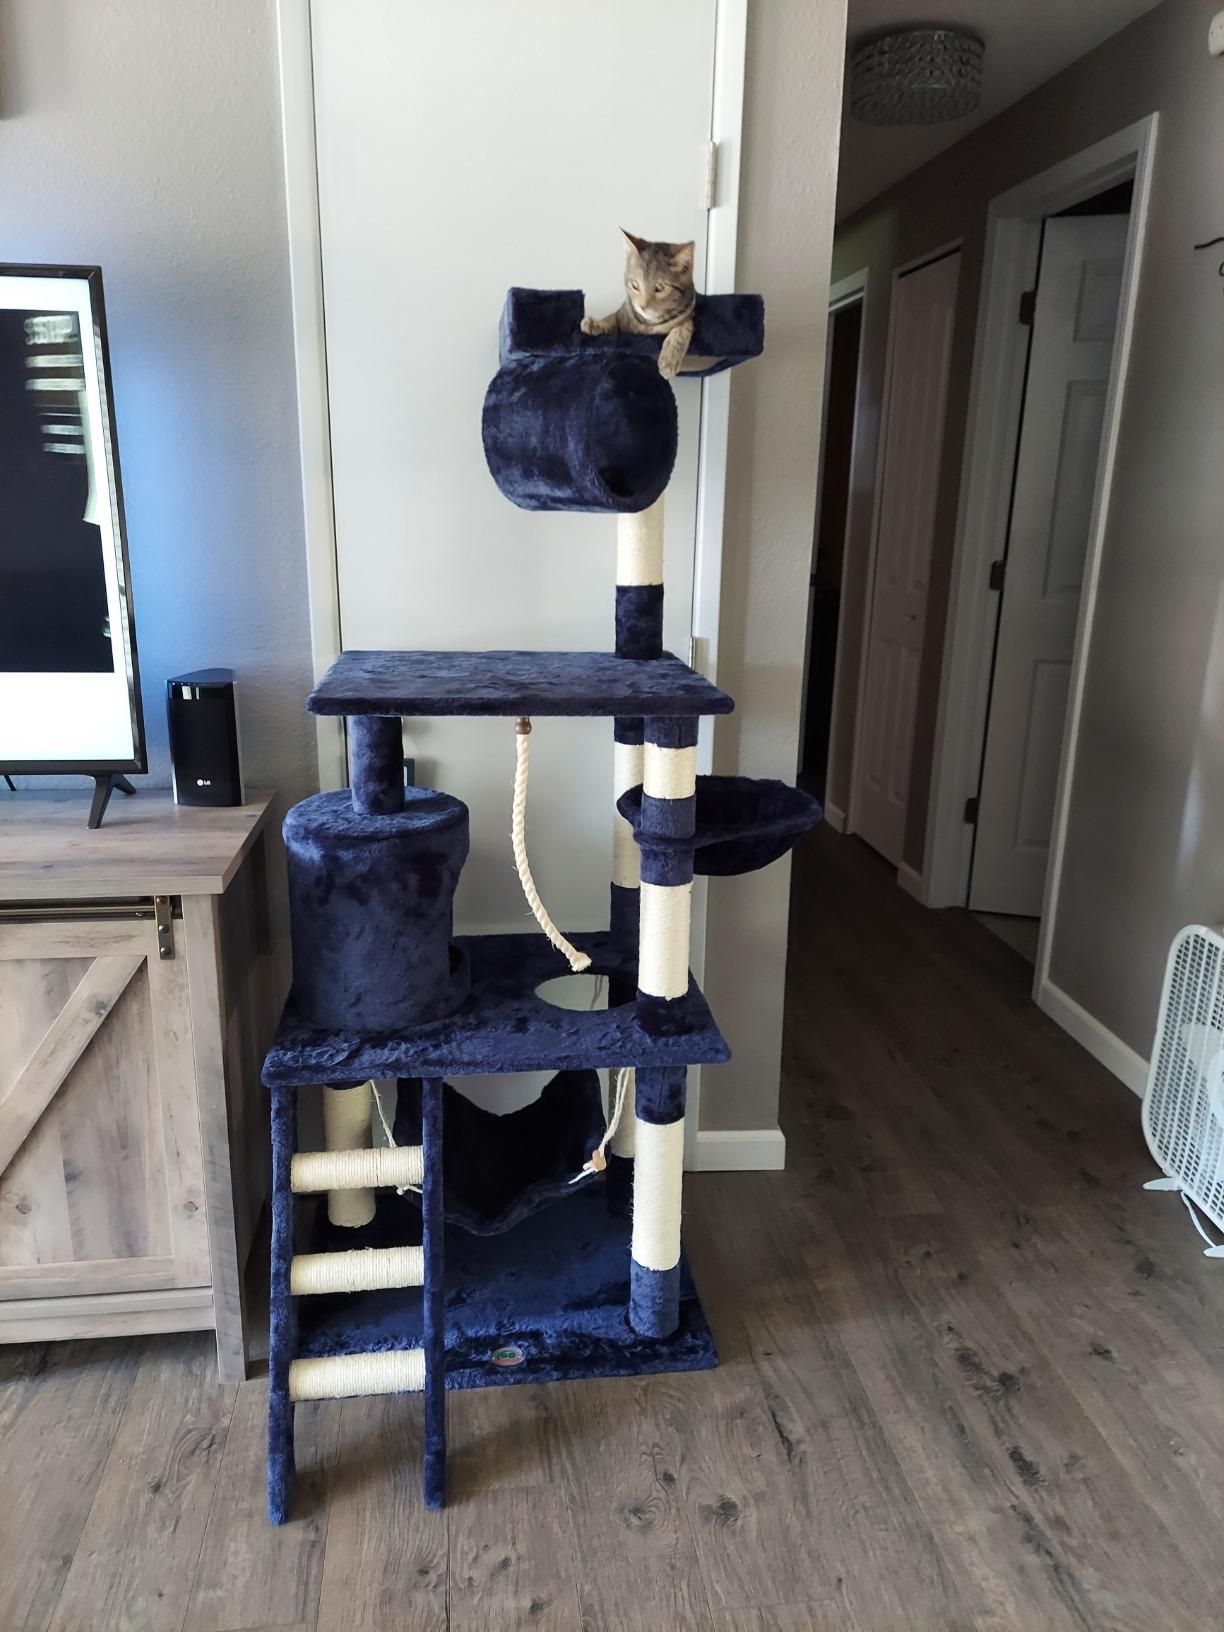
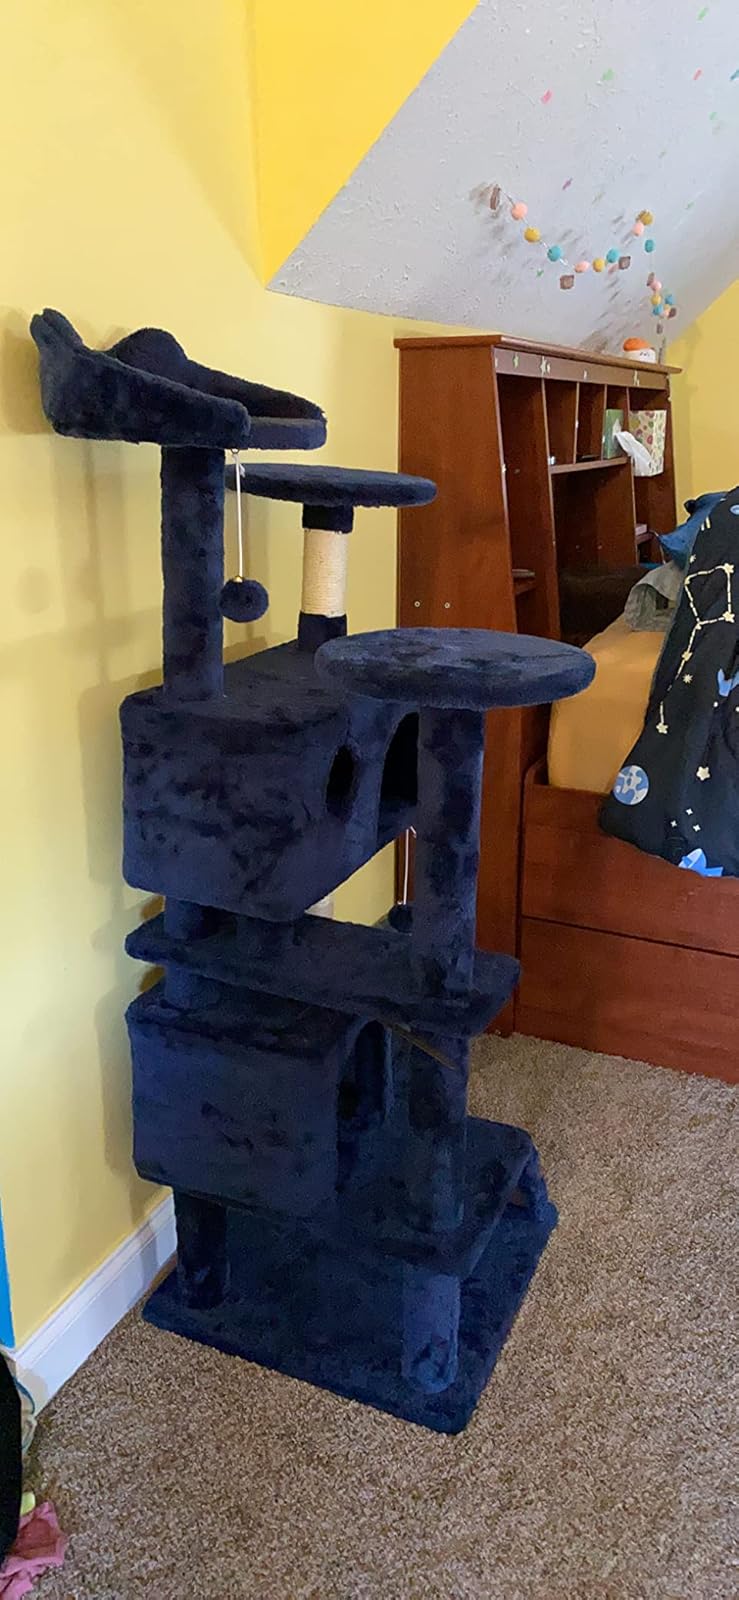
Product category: items_cat tree
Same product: no